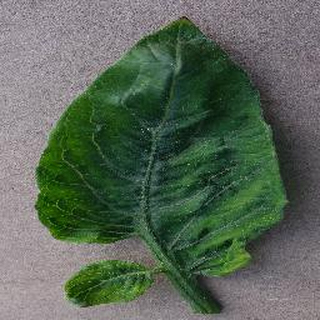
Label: tomato_yellow_leaf_curl_virus